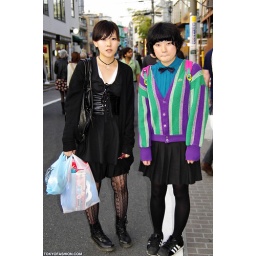
Two cute Japanese girls on the street in Harajuku.